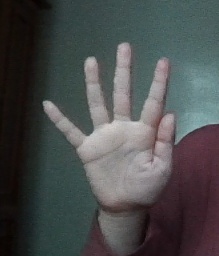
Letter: sheen